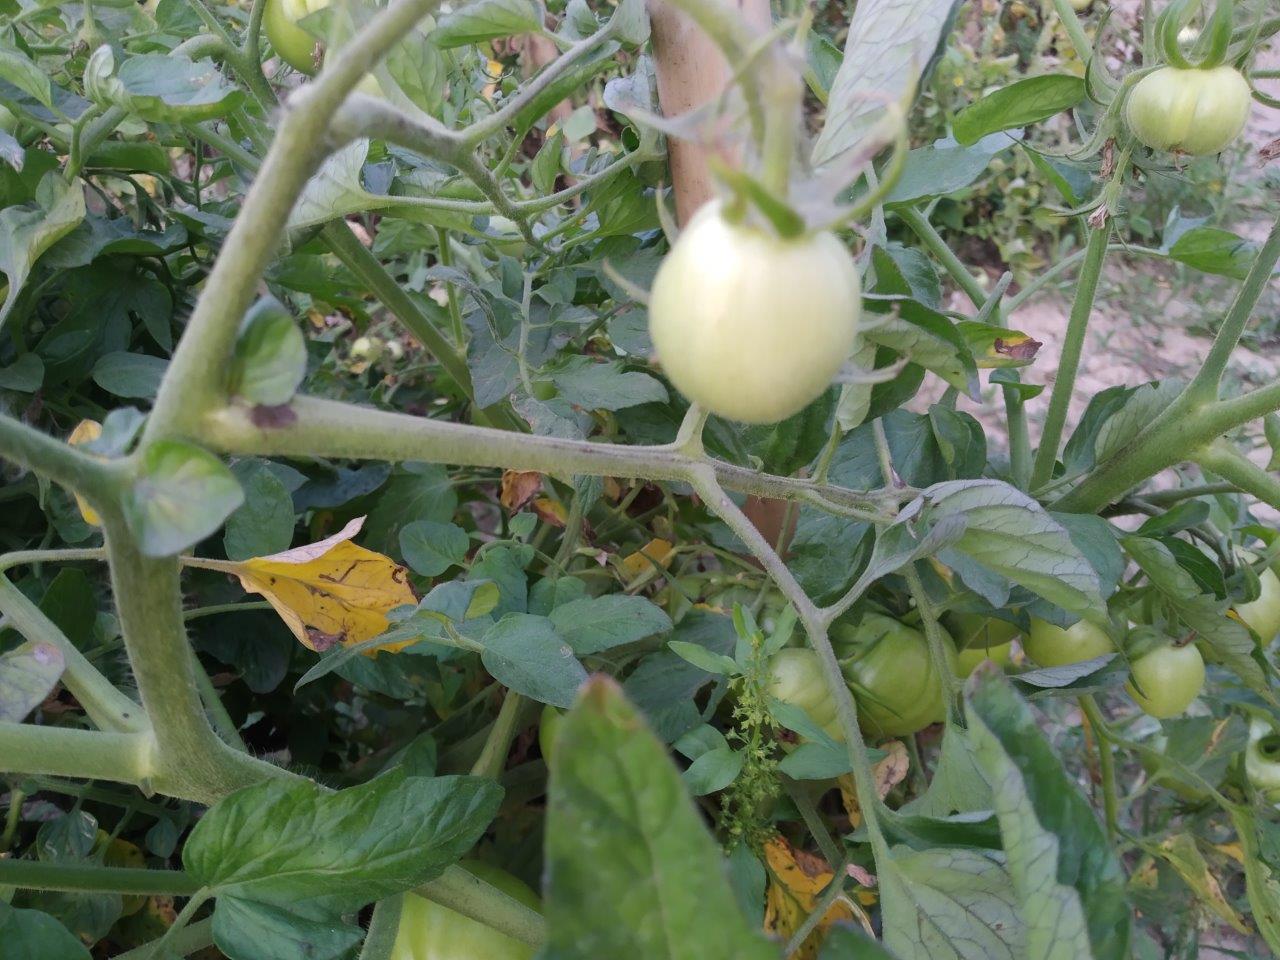
Maturity: Immature